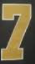
Number: 7